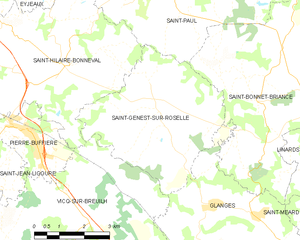
Carte des communes françaises Saint-Genest-sur-Roselle